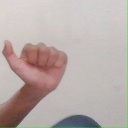
अक्षर: त